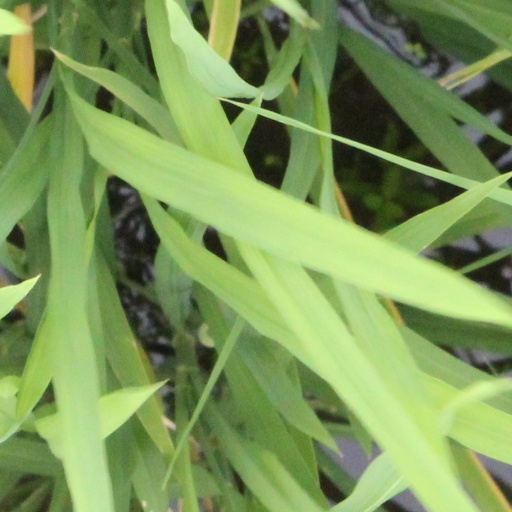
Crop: rice